Toronto subway

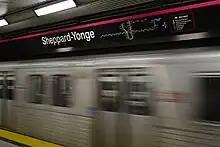
Sheppard–Yonge station bears the name of the nearby intersection of Sheppard Avenue and Yonge Street. This station was formerly known as Sheppard station but was renamed in 2002 when Line 4 Sheppard opened.

According to a 1991 CBC report, "aesthetics weren't really a priority" on Toronto's subway system, describing stations as "a series of bathrooms without plumbing". Since that time, Toronto's subway system has had over 40 pieces installed in various subway stations. More art appeared as new stations were built and older ones were renovated.